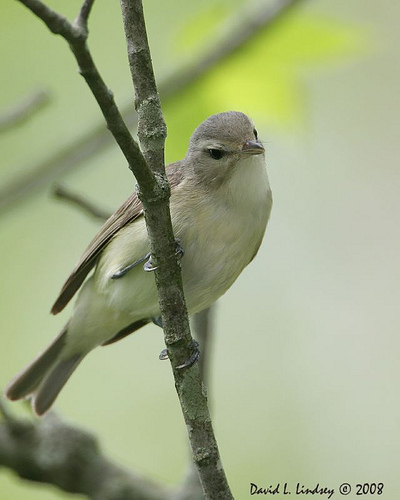
this small grey bird has black eyes and a small grey beak.
this bird is medium sized and has a brown crown, a tan belly, and black feet.
this bird has a soft greenish white belly and breast and a very short stubby beakcream colored belly and throat, grey crown, and back with grey wings.
a small bird with a bill that curves downwards, and a grey belly
this bird has wings that are brown and has a white belly
this bird is white and has a very short beak.
this bird has a white underside and a short beak.
the bird is gray with black eyes.
a bird with brown and white feathers and a small beak.
Species: Warbling Vireo